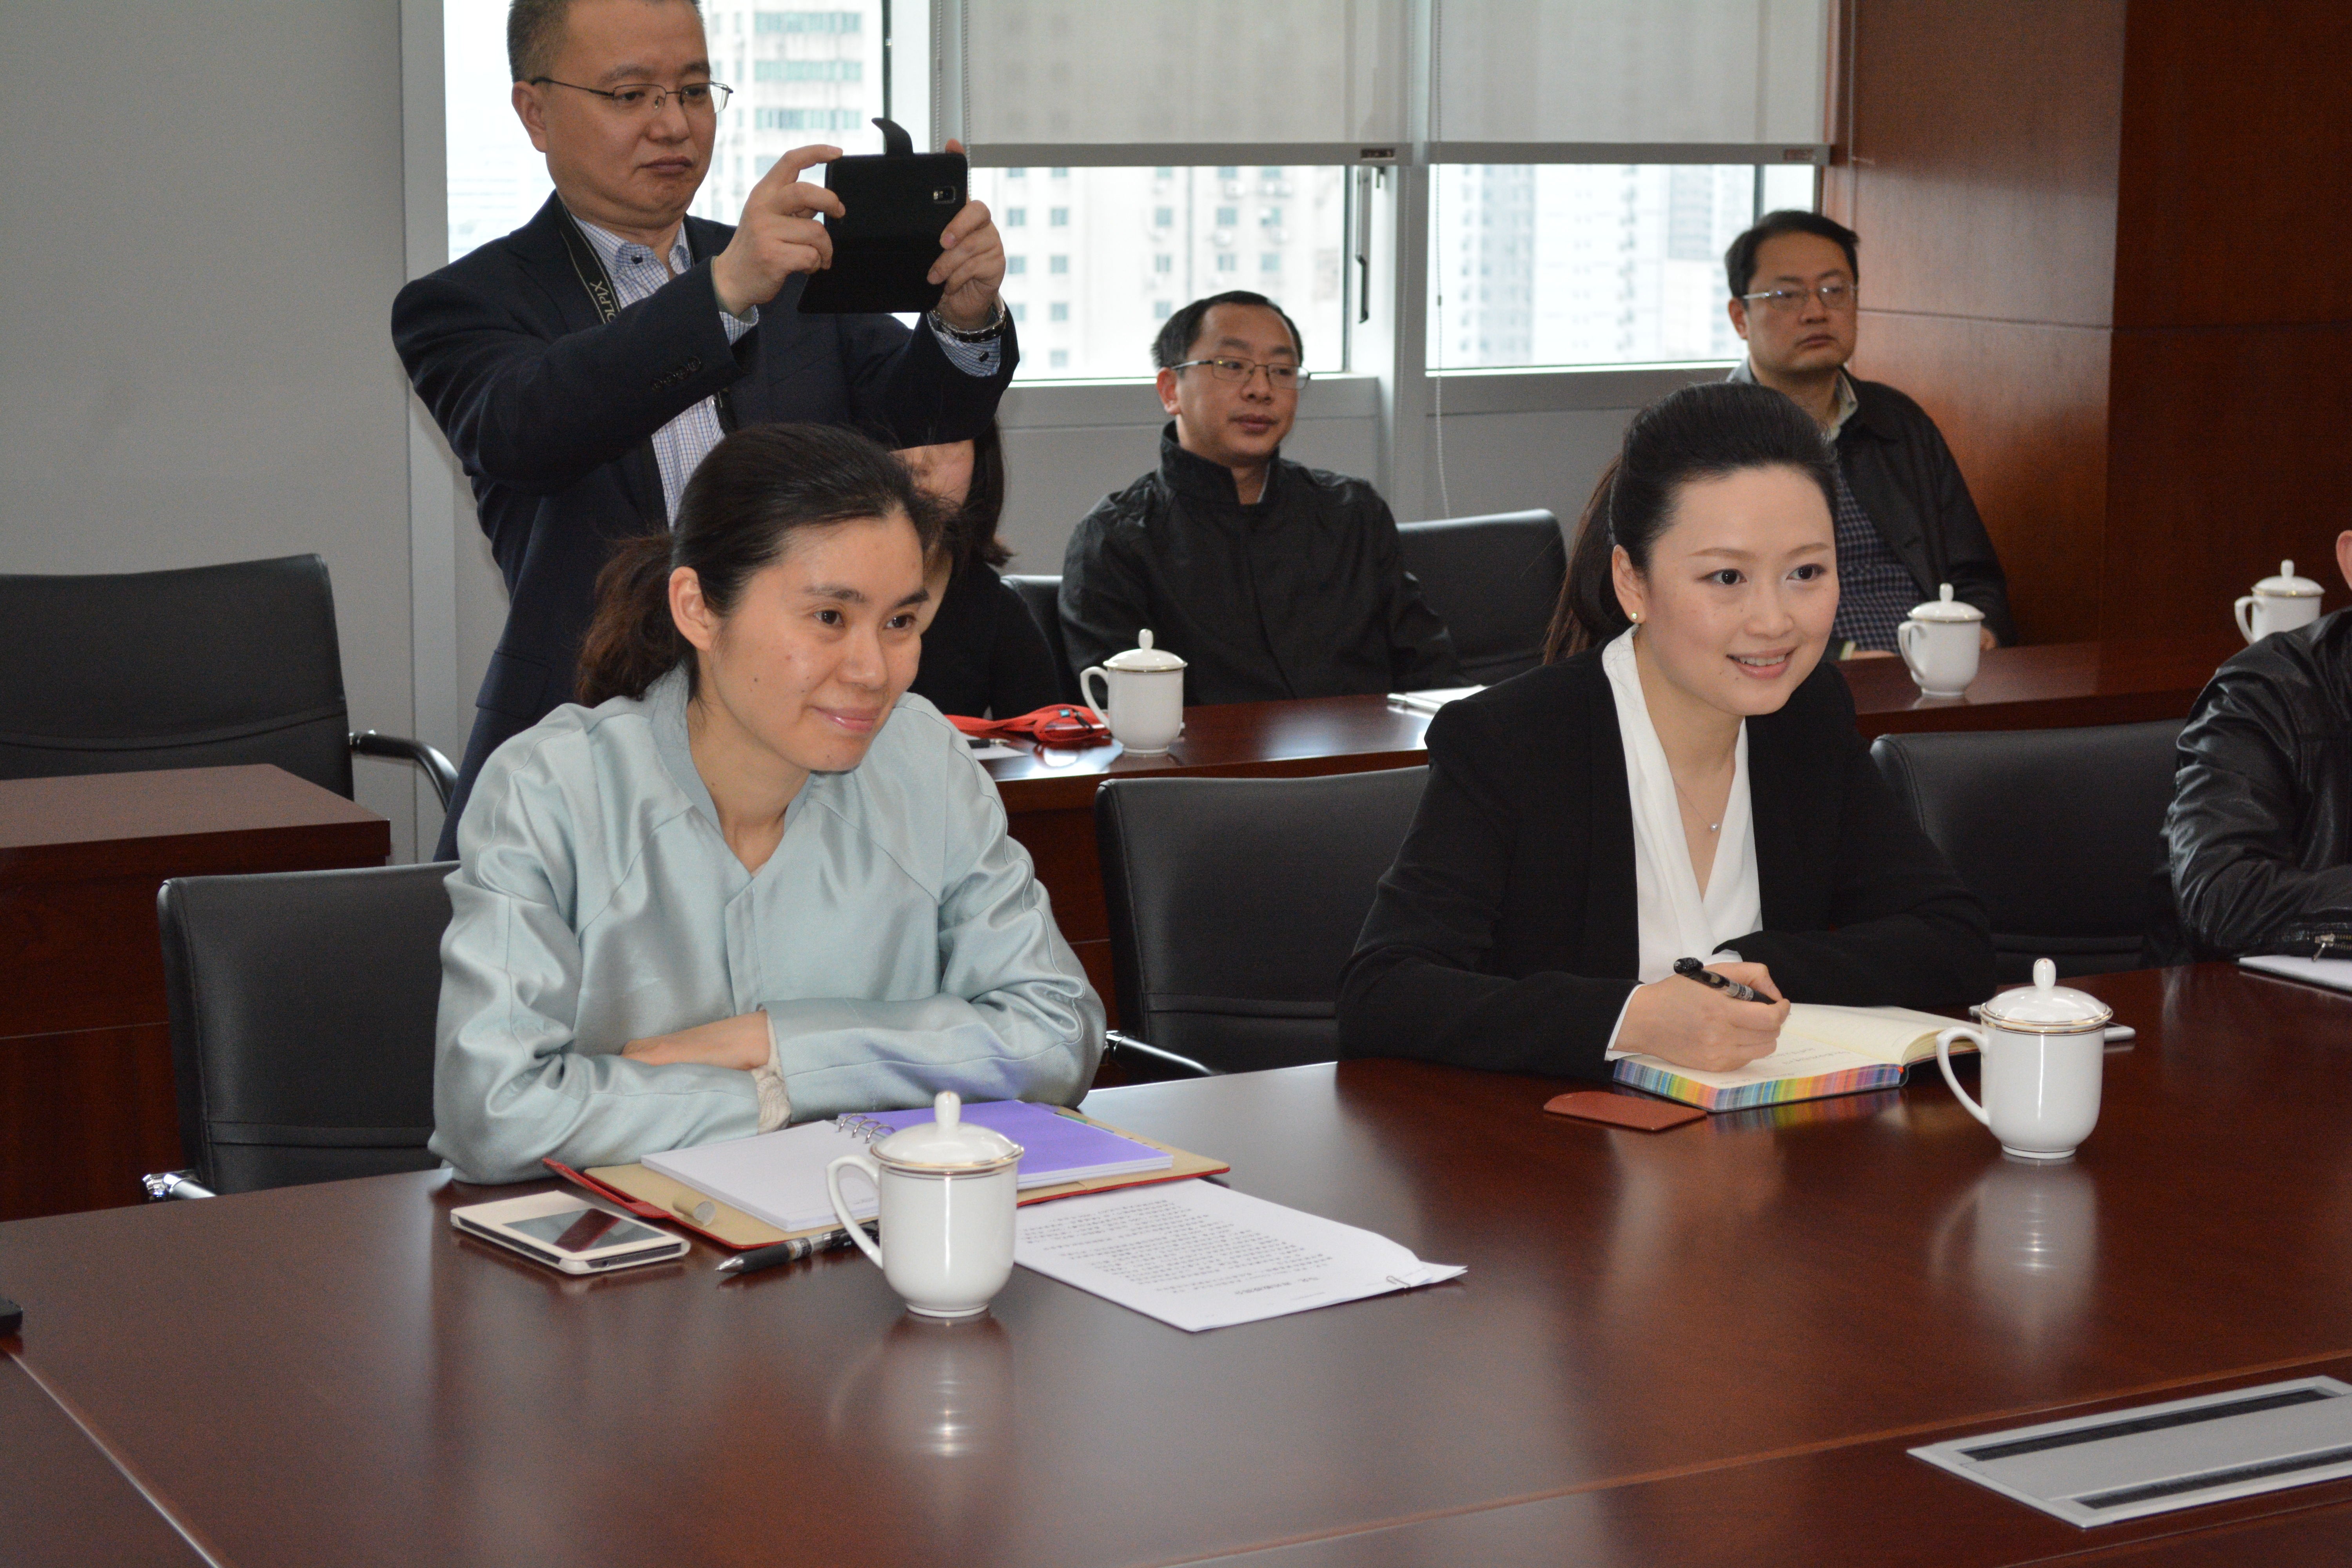
meeting, professional, conversation, seminar